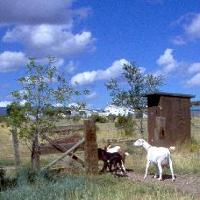
Weather: sun or clear